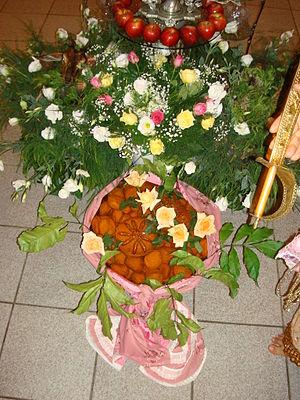
L'acarajé est une spécialité culinaire afro-brésilienne faite à partir d'une pâte à base d'une variété de haricot, d'oignon et de sel. Cette pâte est frite en petites boules dans de l'huile de palme. L'acarajé peut être servi avec du piment, de la crevette séchée, du vatapá, du caruru ou de la salade, presque tous des éléments essentiels de la cuisine du sud de l'État de Bahia.